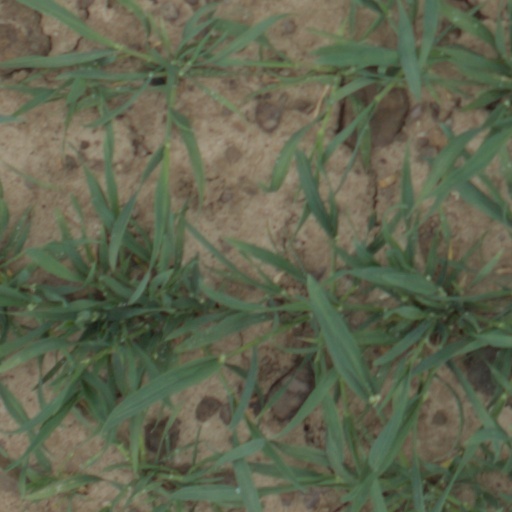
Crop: wheat